Henry Suter

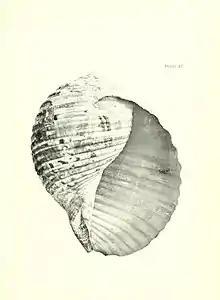
Tonna variegata from Suter's "Manual of the New Zealand Mollusca"

Charles Hedley described Henry Suter's work as: "... excellent descriptions of small land-shells, illustrated with unusually clear and detailed drawings ..." with "... the jaws and radula of various minute snails. This very difficult work was beautifully done."